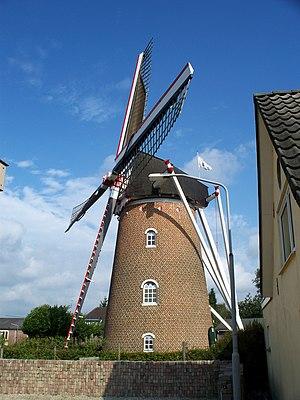
Cet article recense les moulins à vent de la province de Gueldre, aux Pays-Bas.